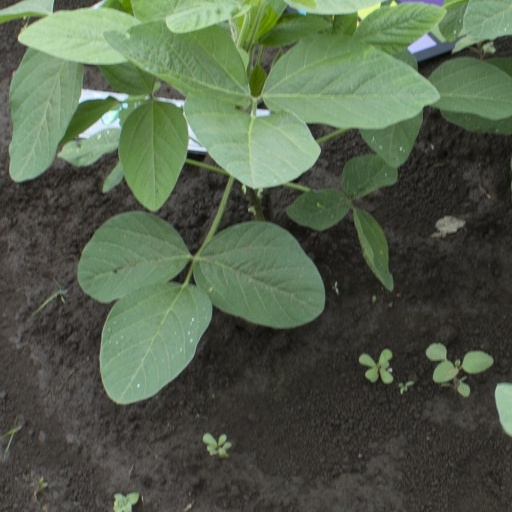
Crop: soybean